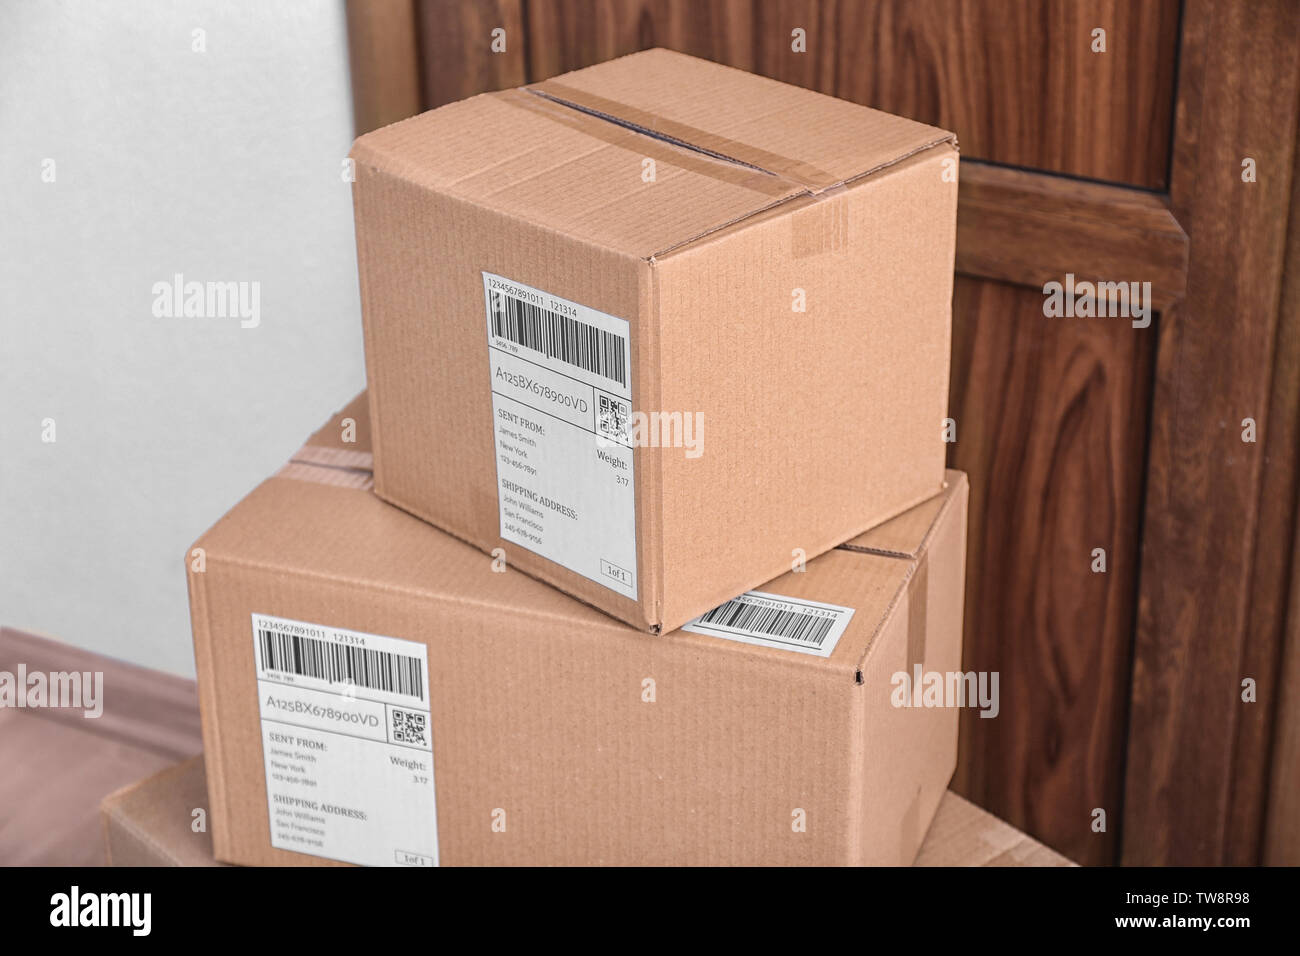
Label: cardboard